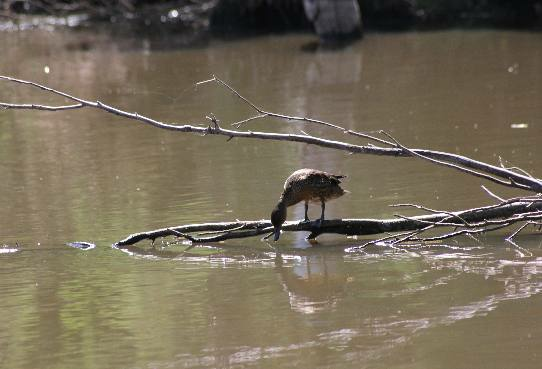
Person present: No